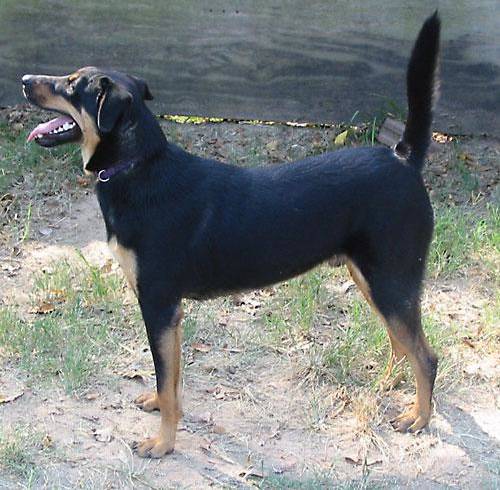
Label: dog